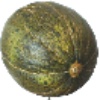
Label: Melon Piel de Sapo 1